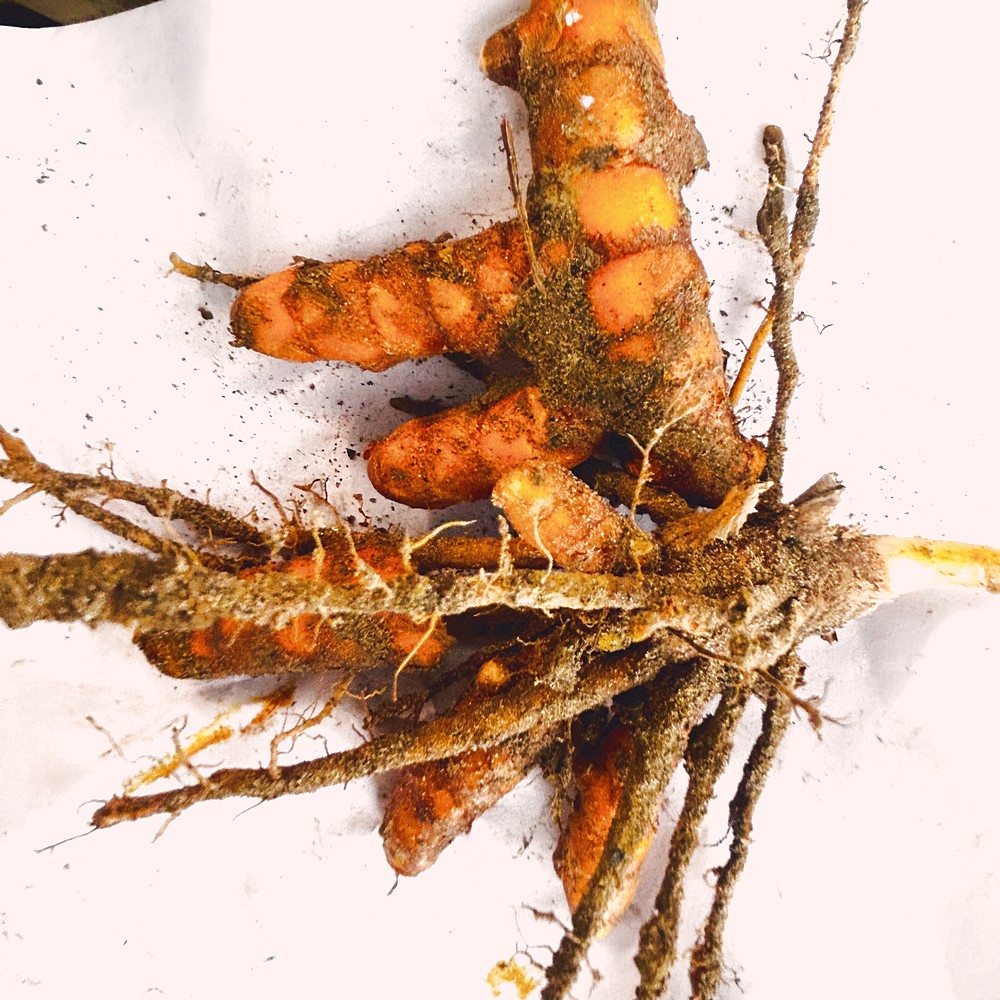
Label: Rhizome Healthy Root